Maldito Ramírez

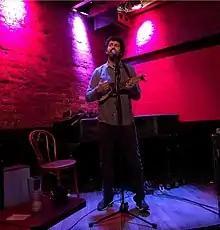
" Maldito Ramírez " at the " Rockwood Music Hall " in New York City

Maldito Ramírez released his debut album, " Jack Barba ", in July 2014. This album opens the doors for him to local circuit festivals (such as the " Bioagaete " festival, where he has performed on various occasions and " NoSoloRock ") and international (WOMAD).